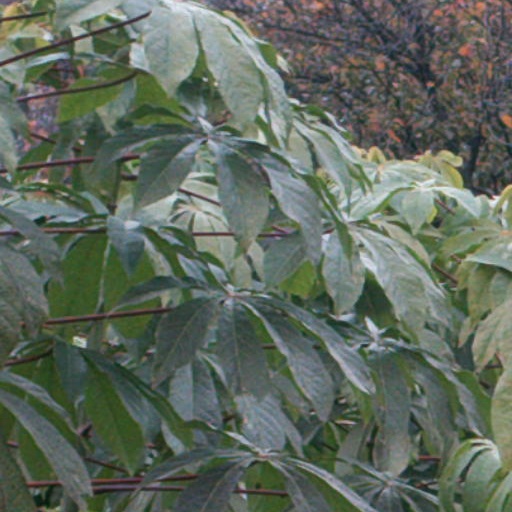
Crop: cassava